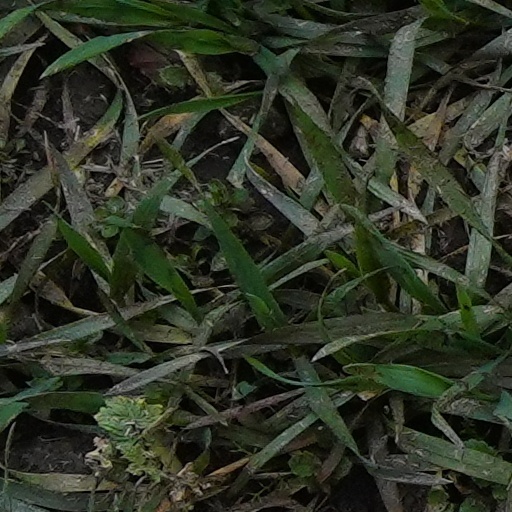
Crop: wheat